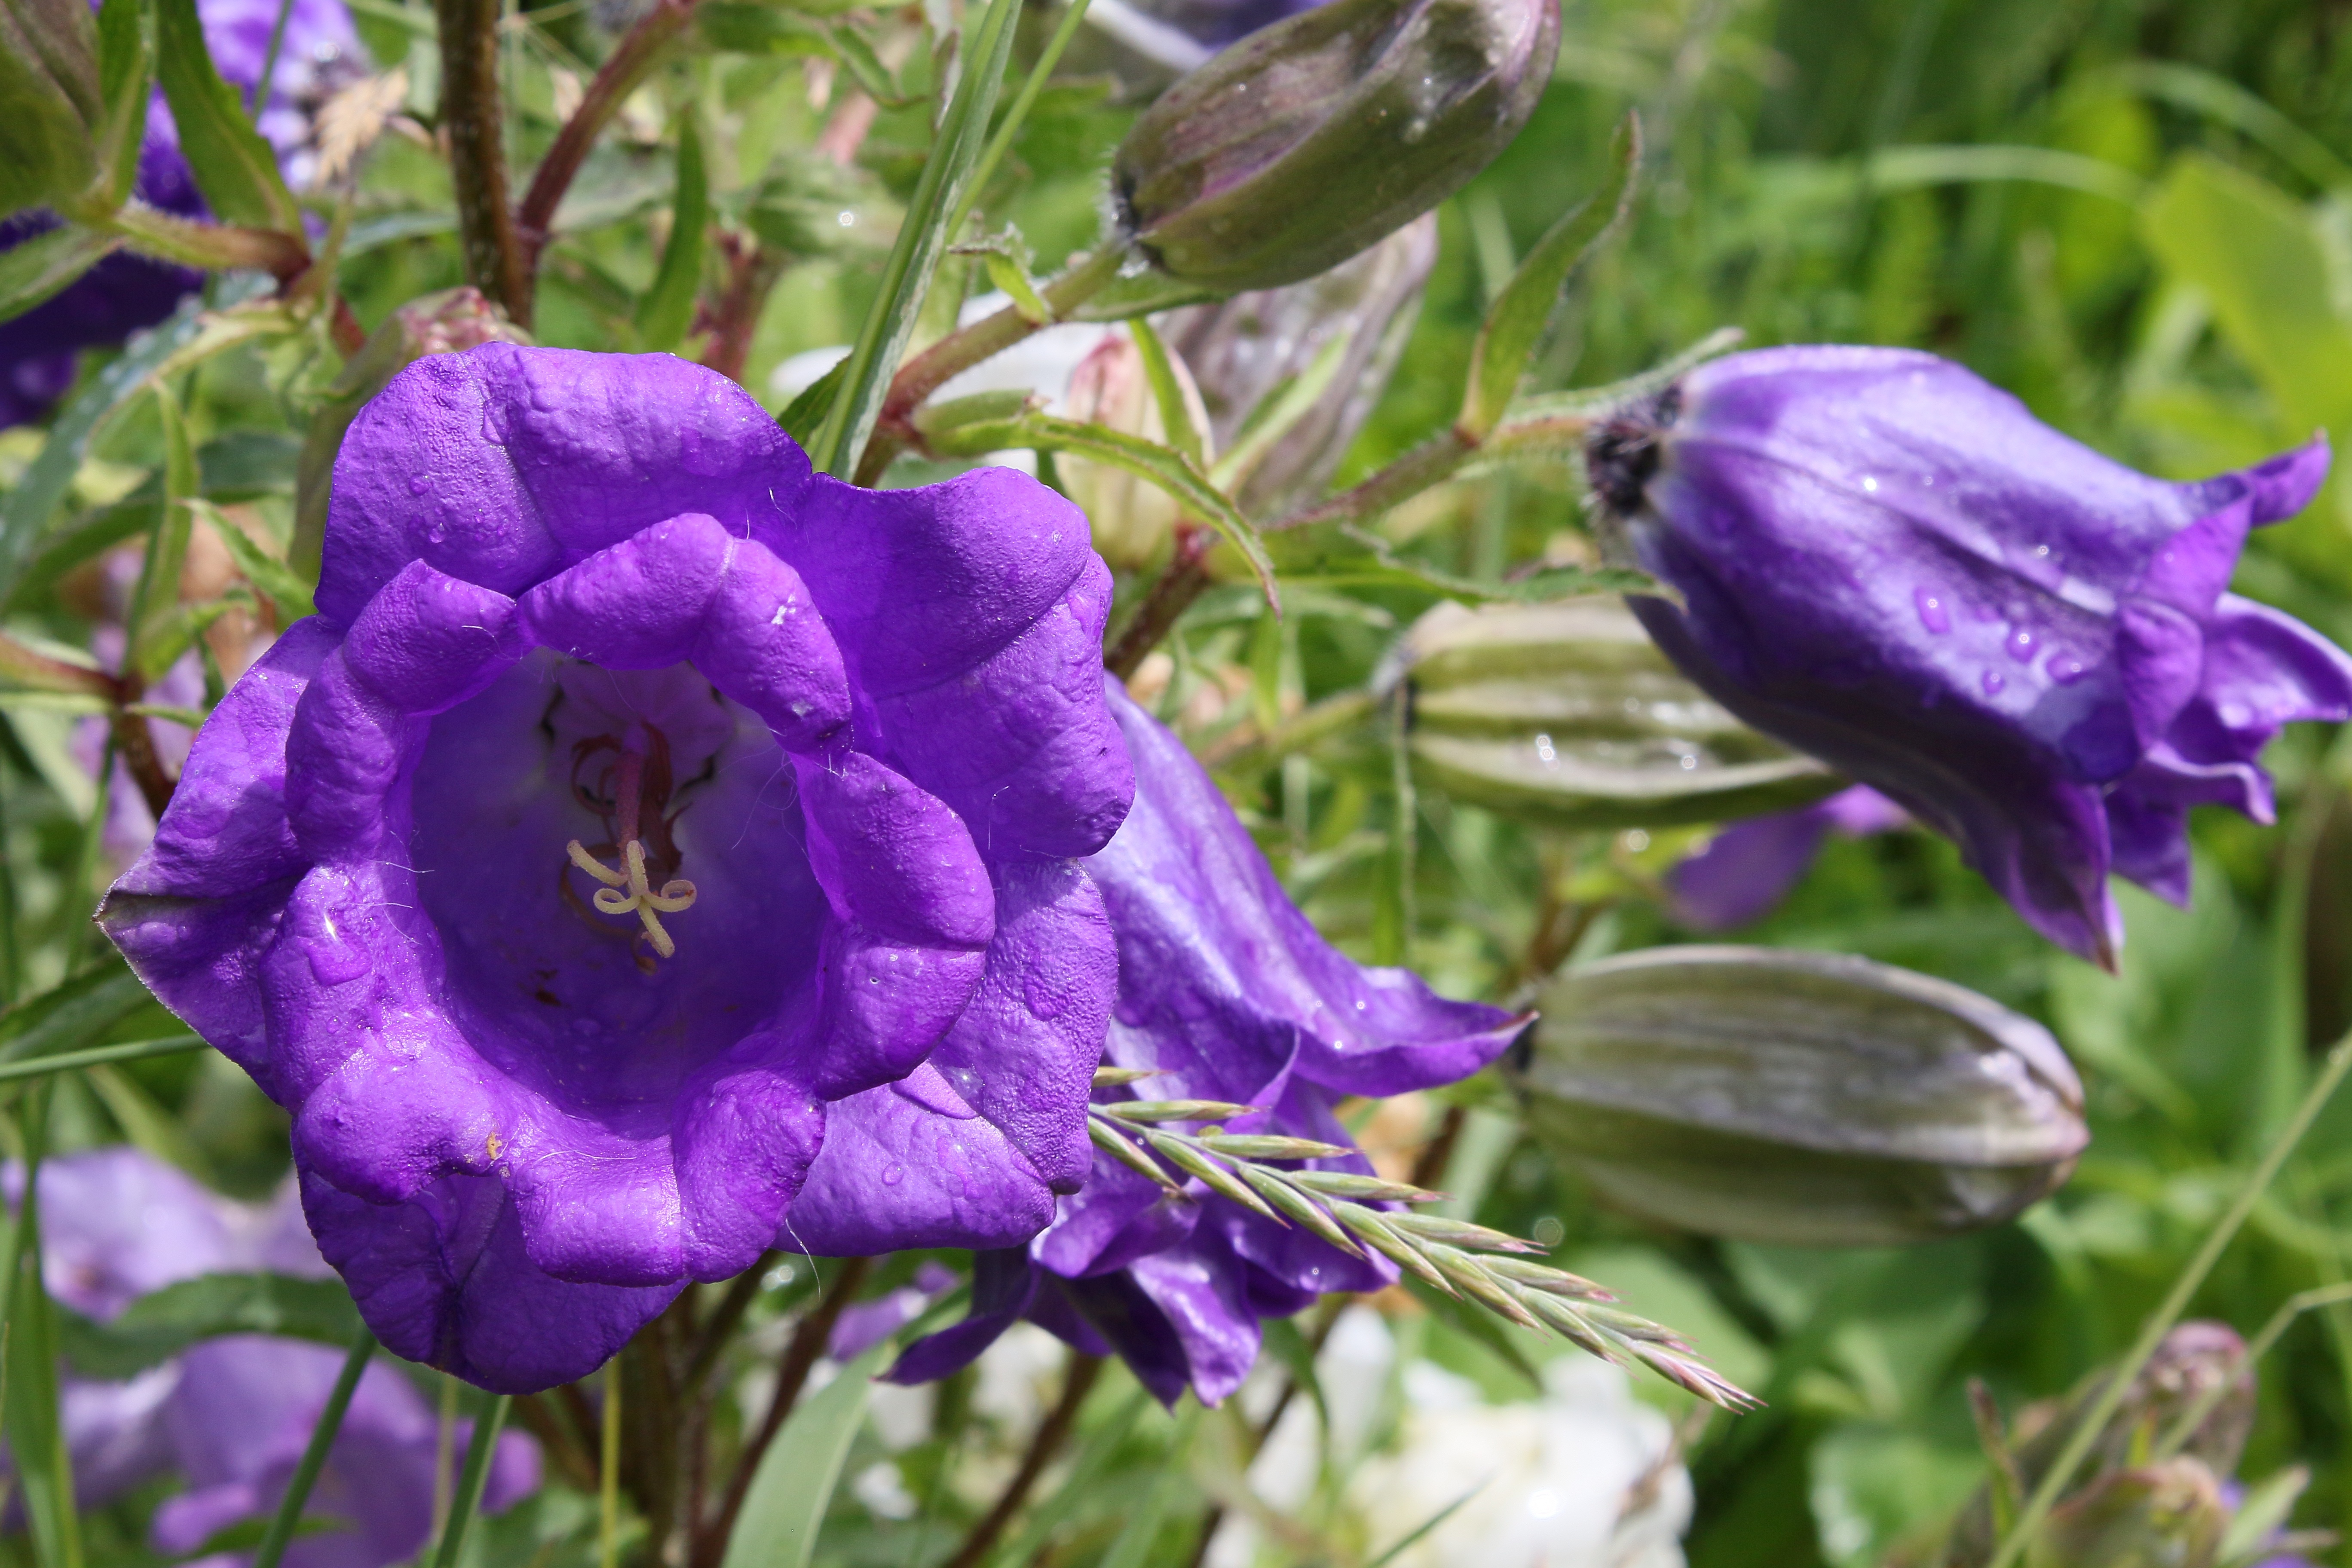
nature, plant, flower, petal, spring, green, color, macro, botany, blue, flora, wildflower, close up, bluebell, beauty, soft, vibrant, bellflower, macro photography, flowering plant, bellflower family, land plant